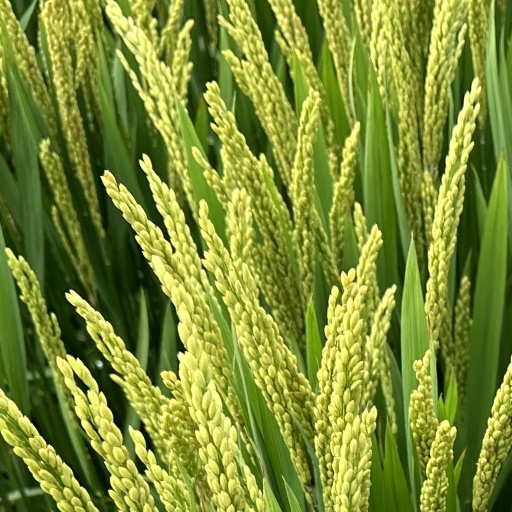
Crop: rice